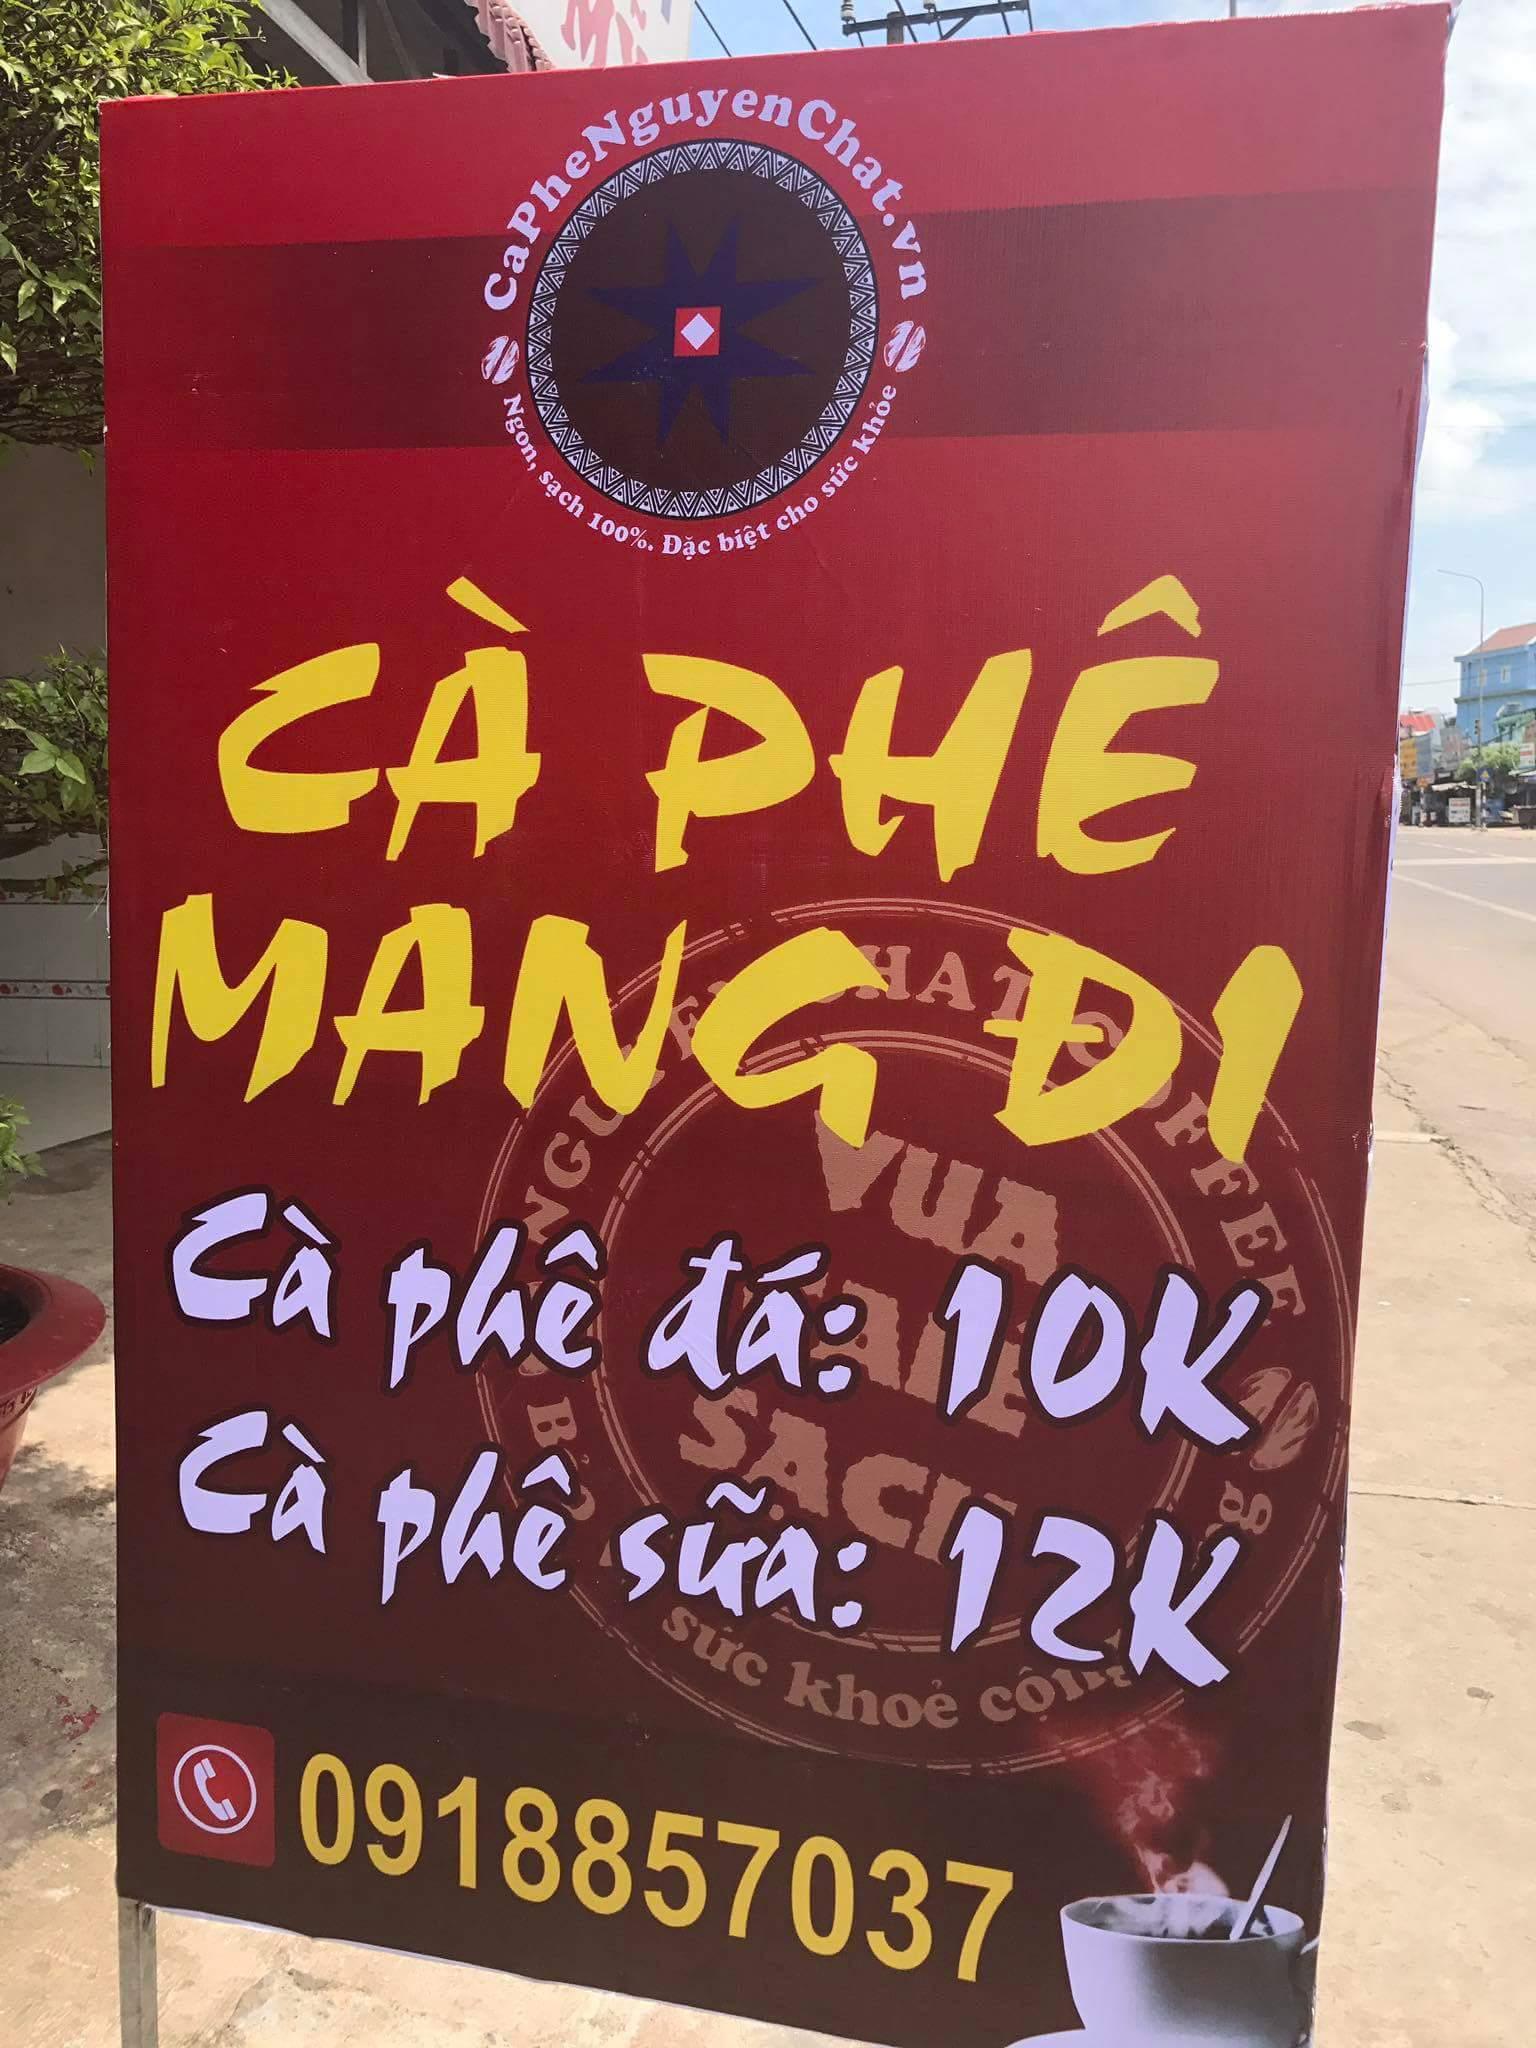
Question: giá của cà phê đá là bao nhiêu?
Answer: giá của cà phê đá là 10 k